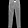
Label: Trouser